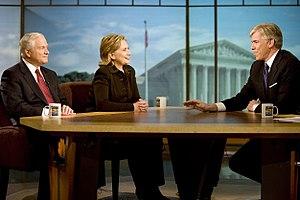
Meet the Press est une émission de télévision politique américaine créée en 1947 et diffusée chaque dimanche matin sur la chaîne de télévision NBC.